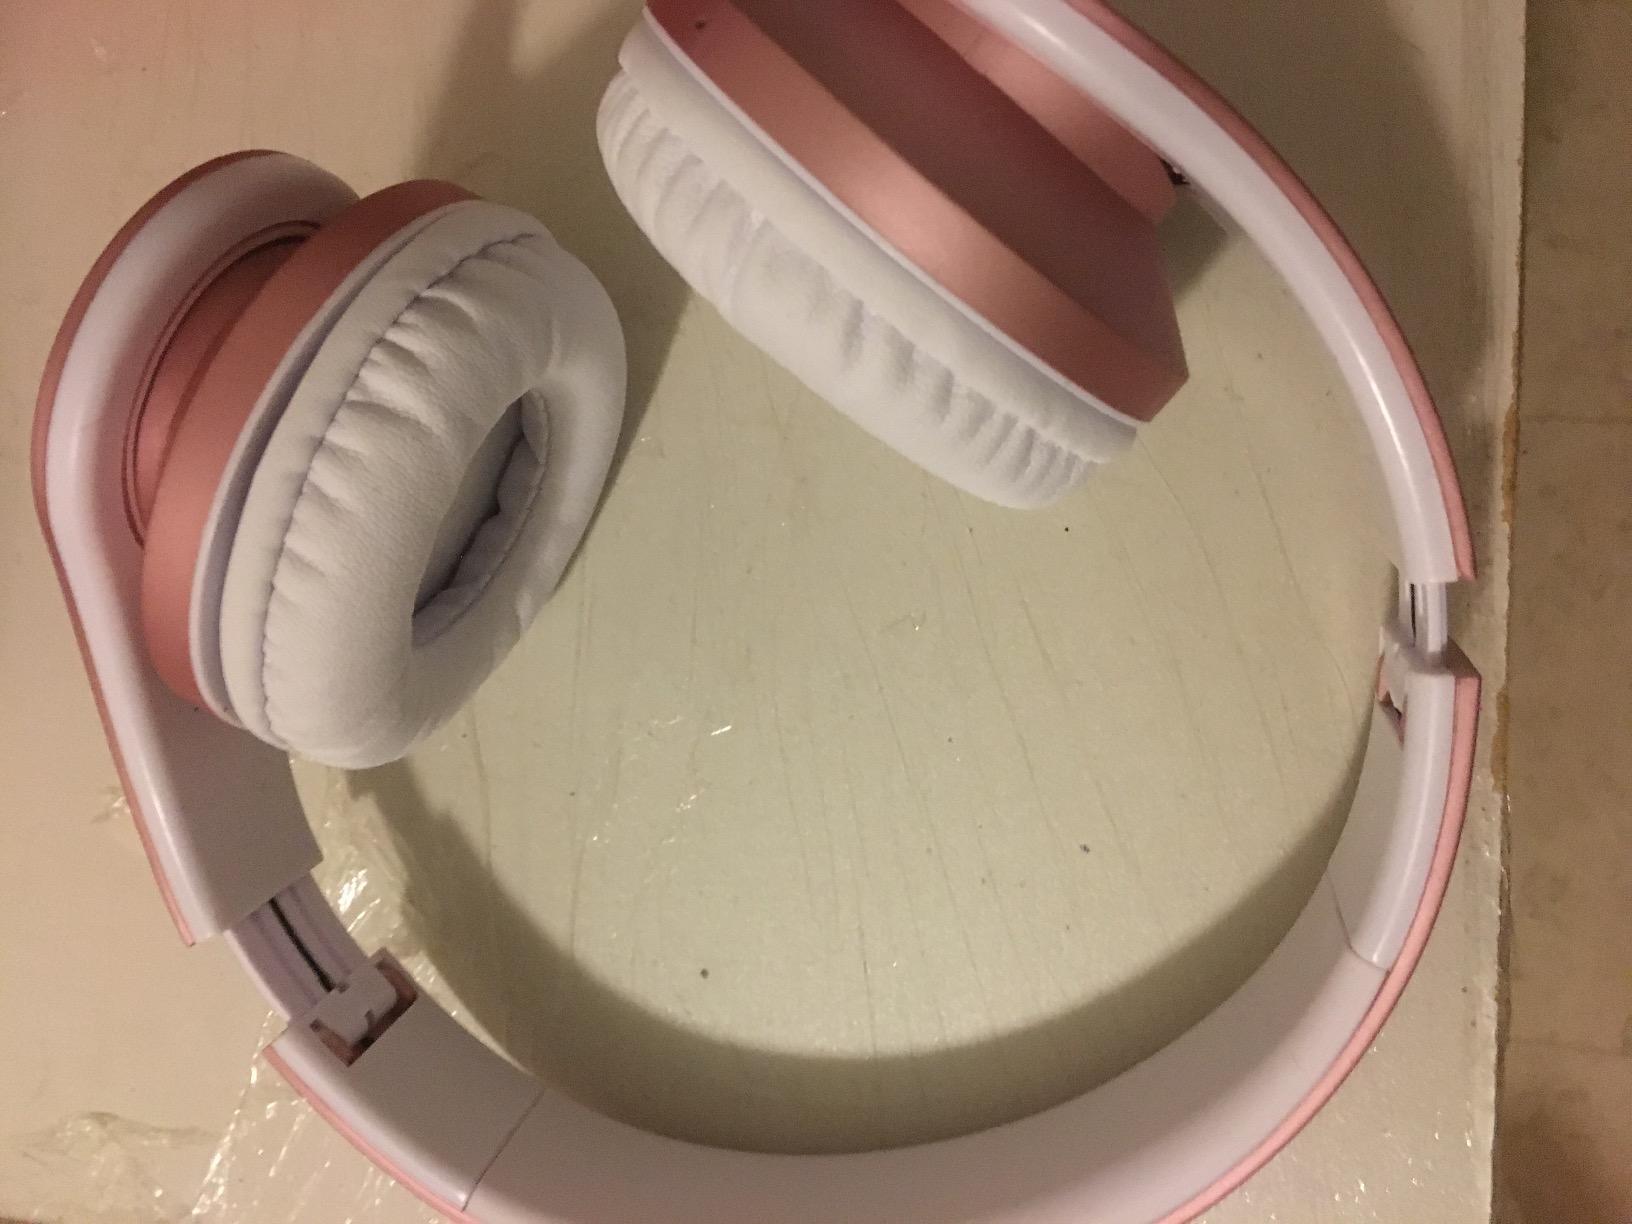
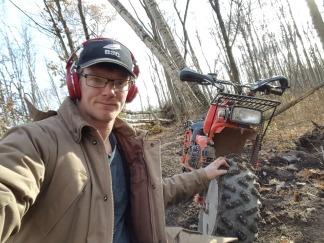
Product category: headphones
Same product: no